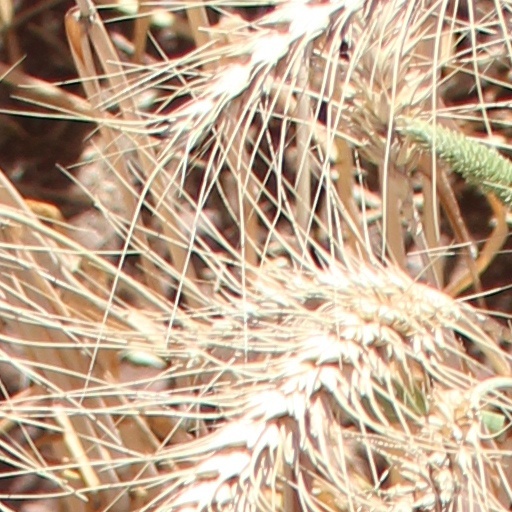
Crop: wheat